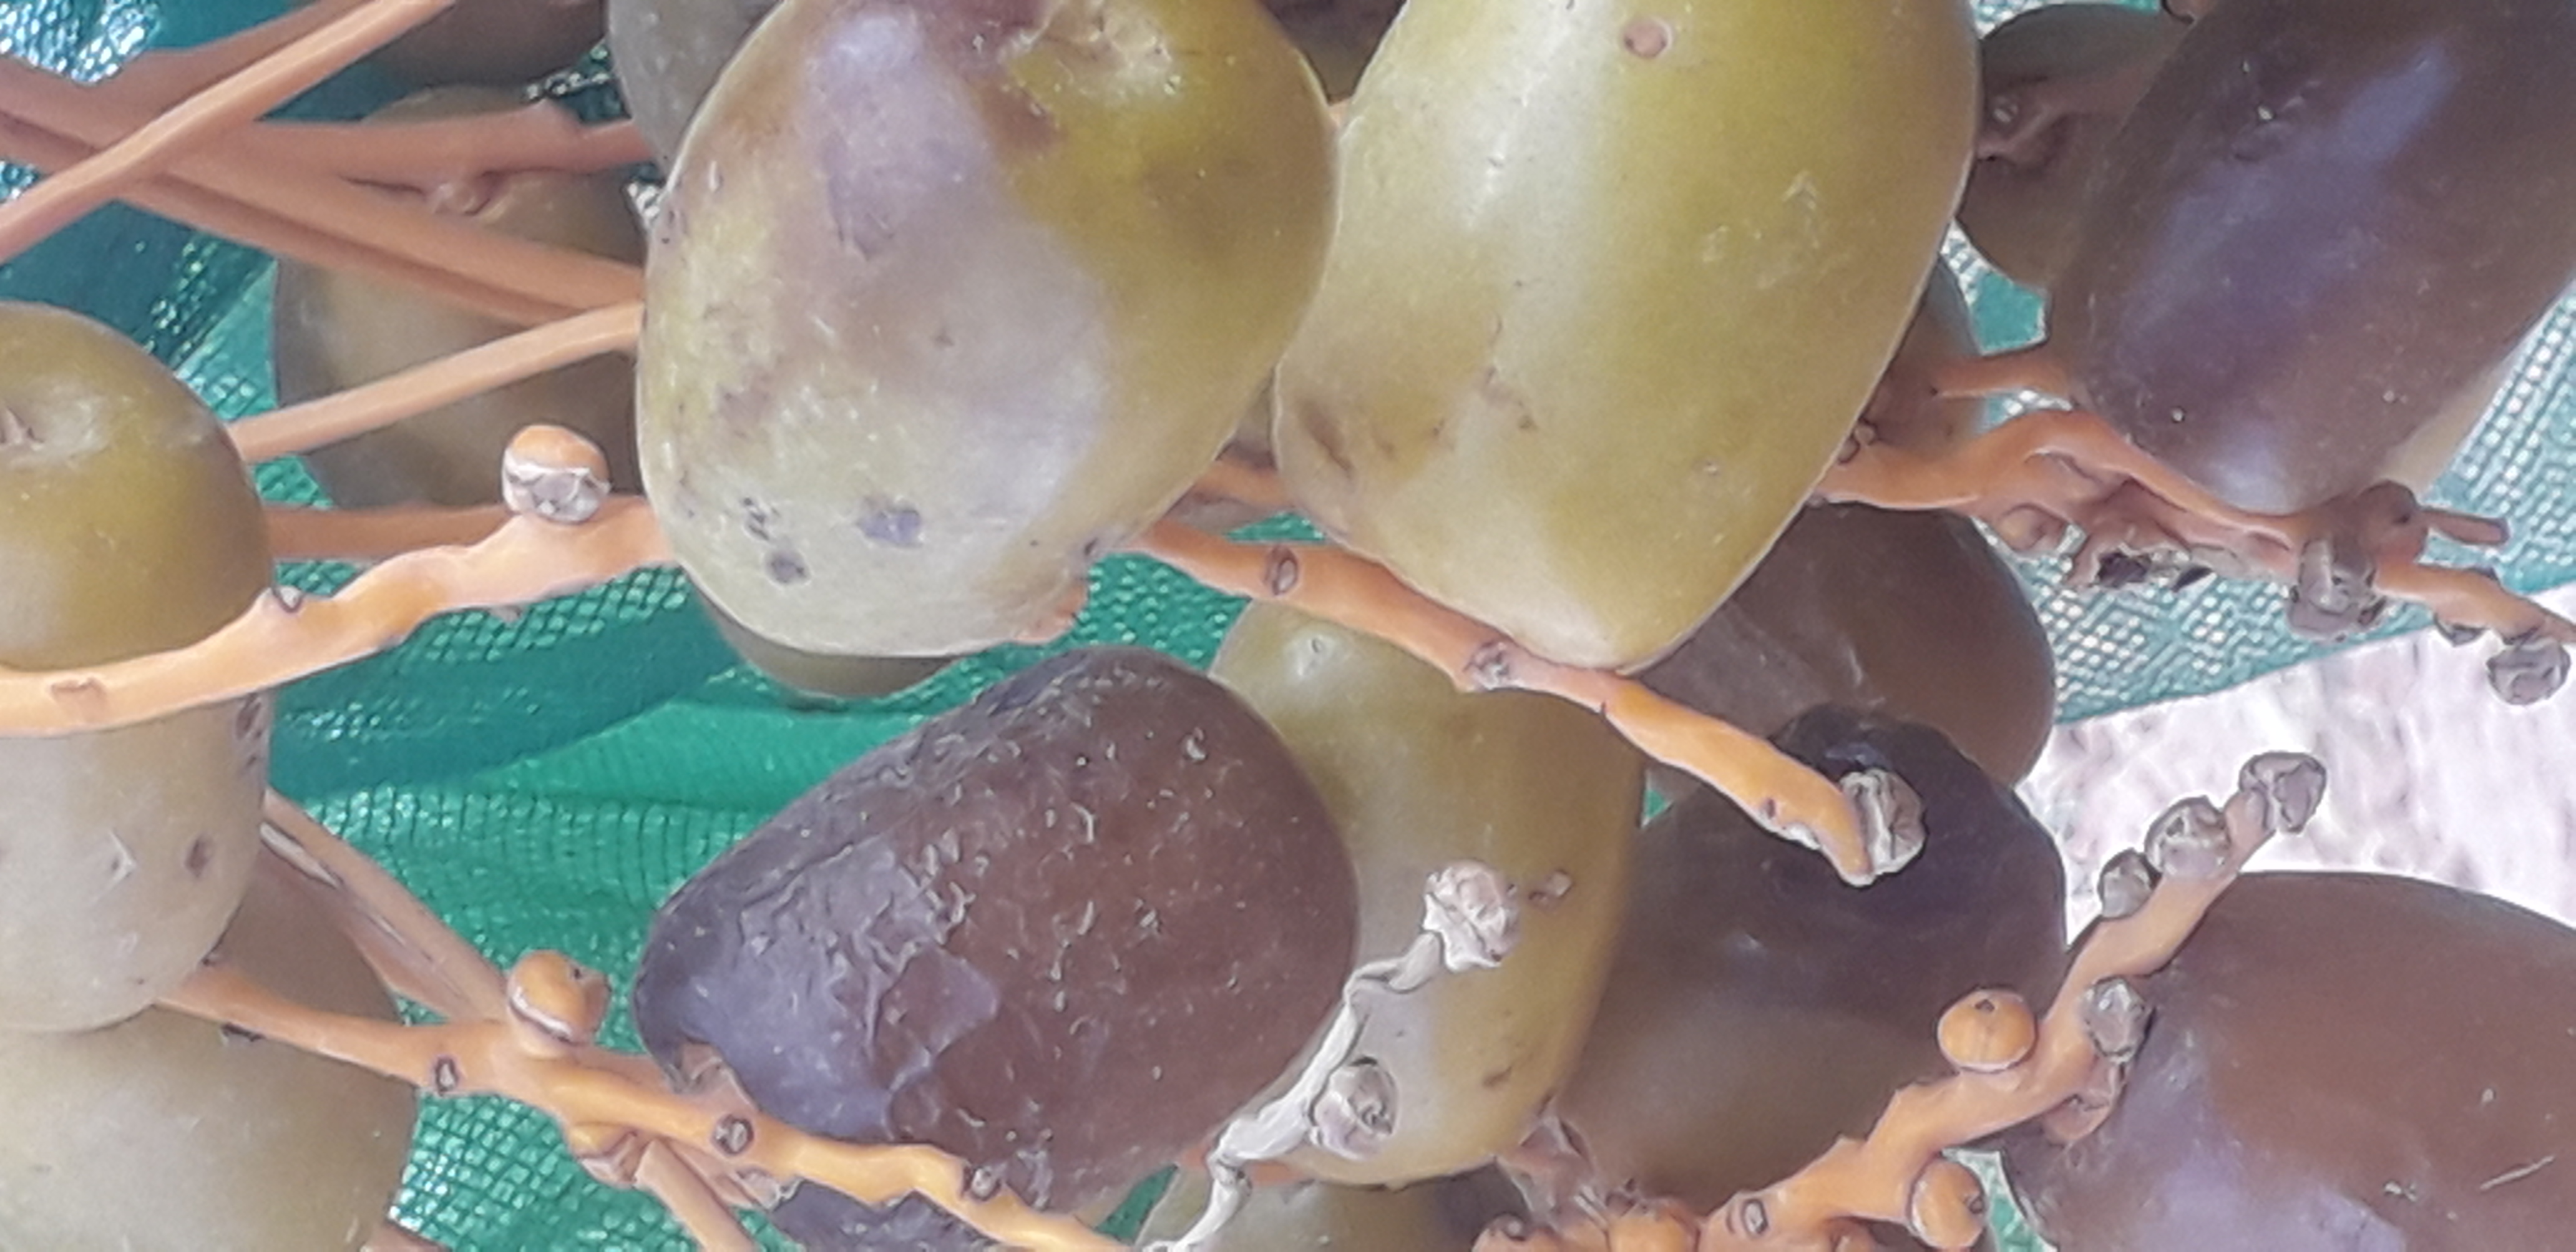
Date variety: Boufagous